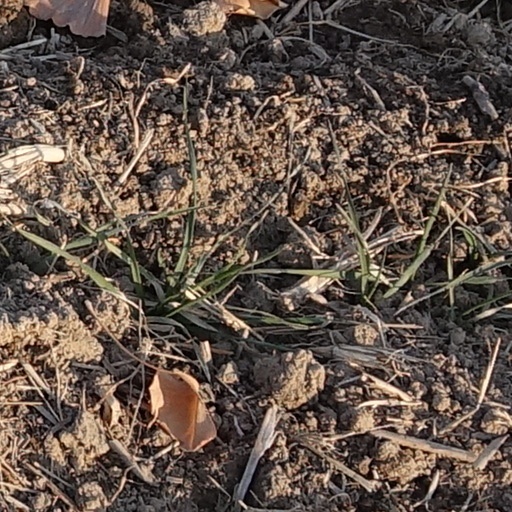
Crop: wheat